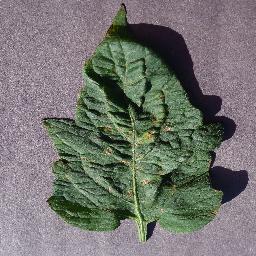
Label: Tomato___Target_Spot